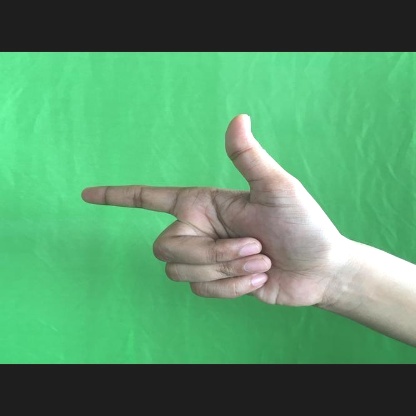
Mudra: Chandrakala